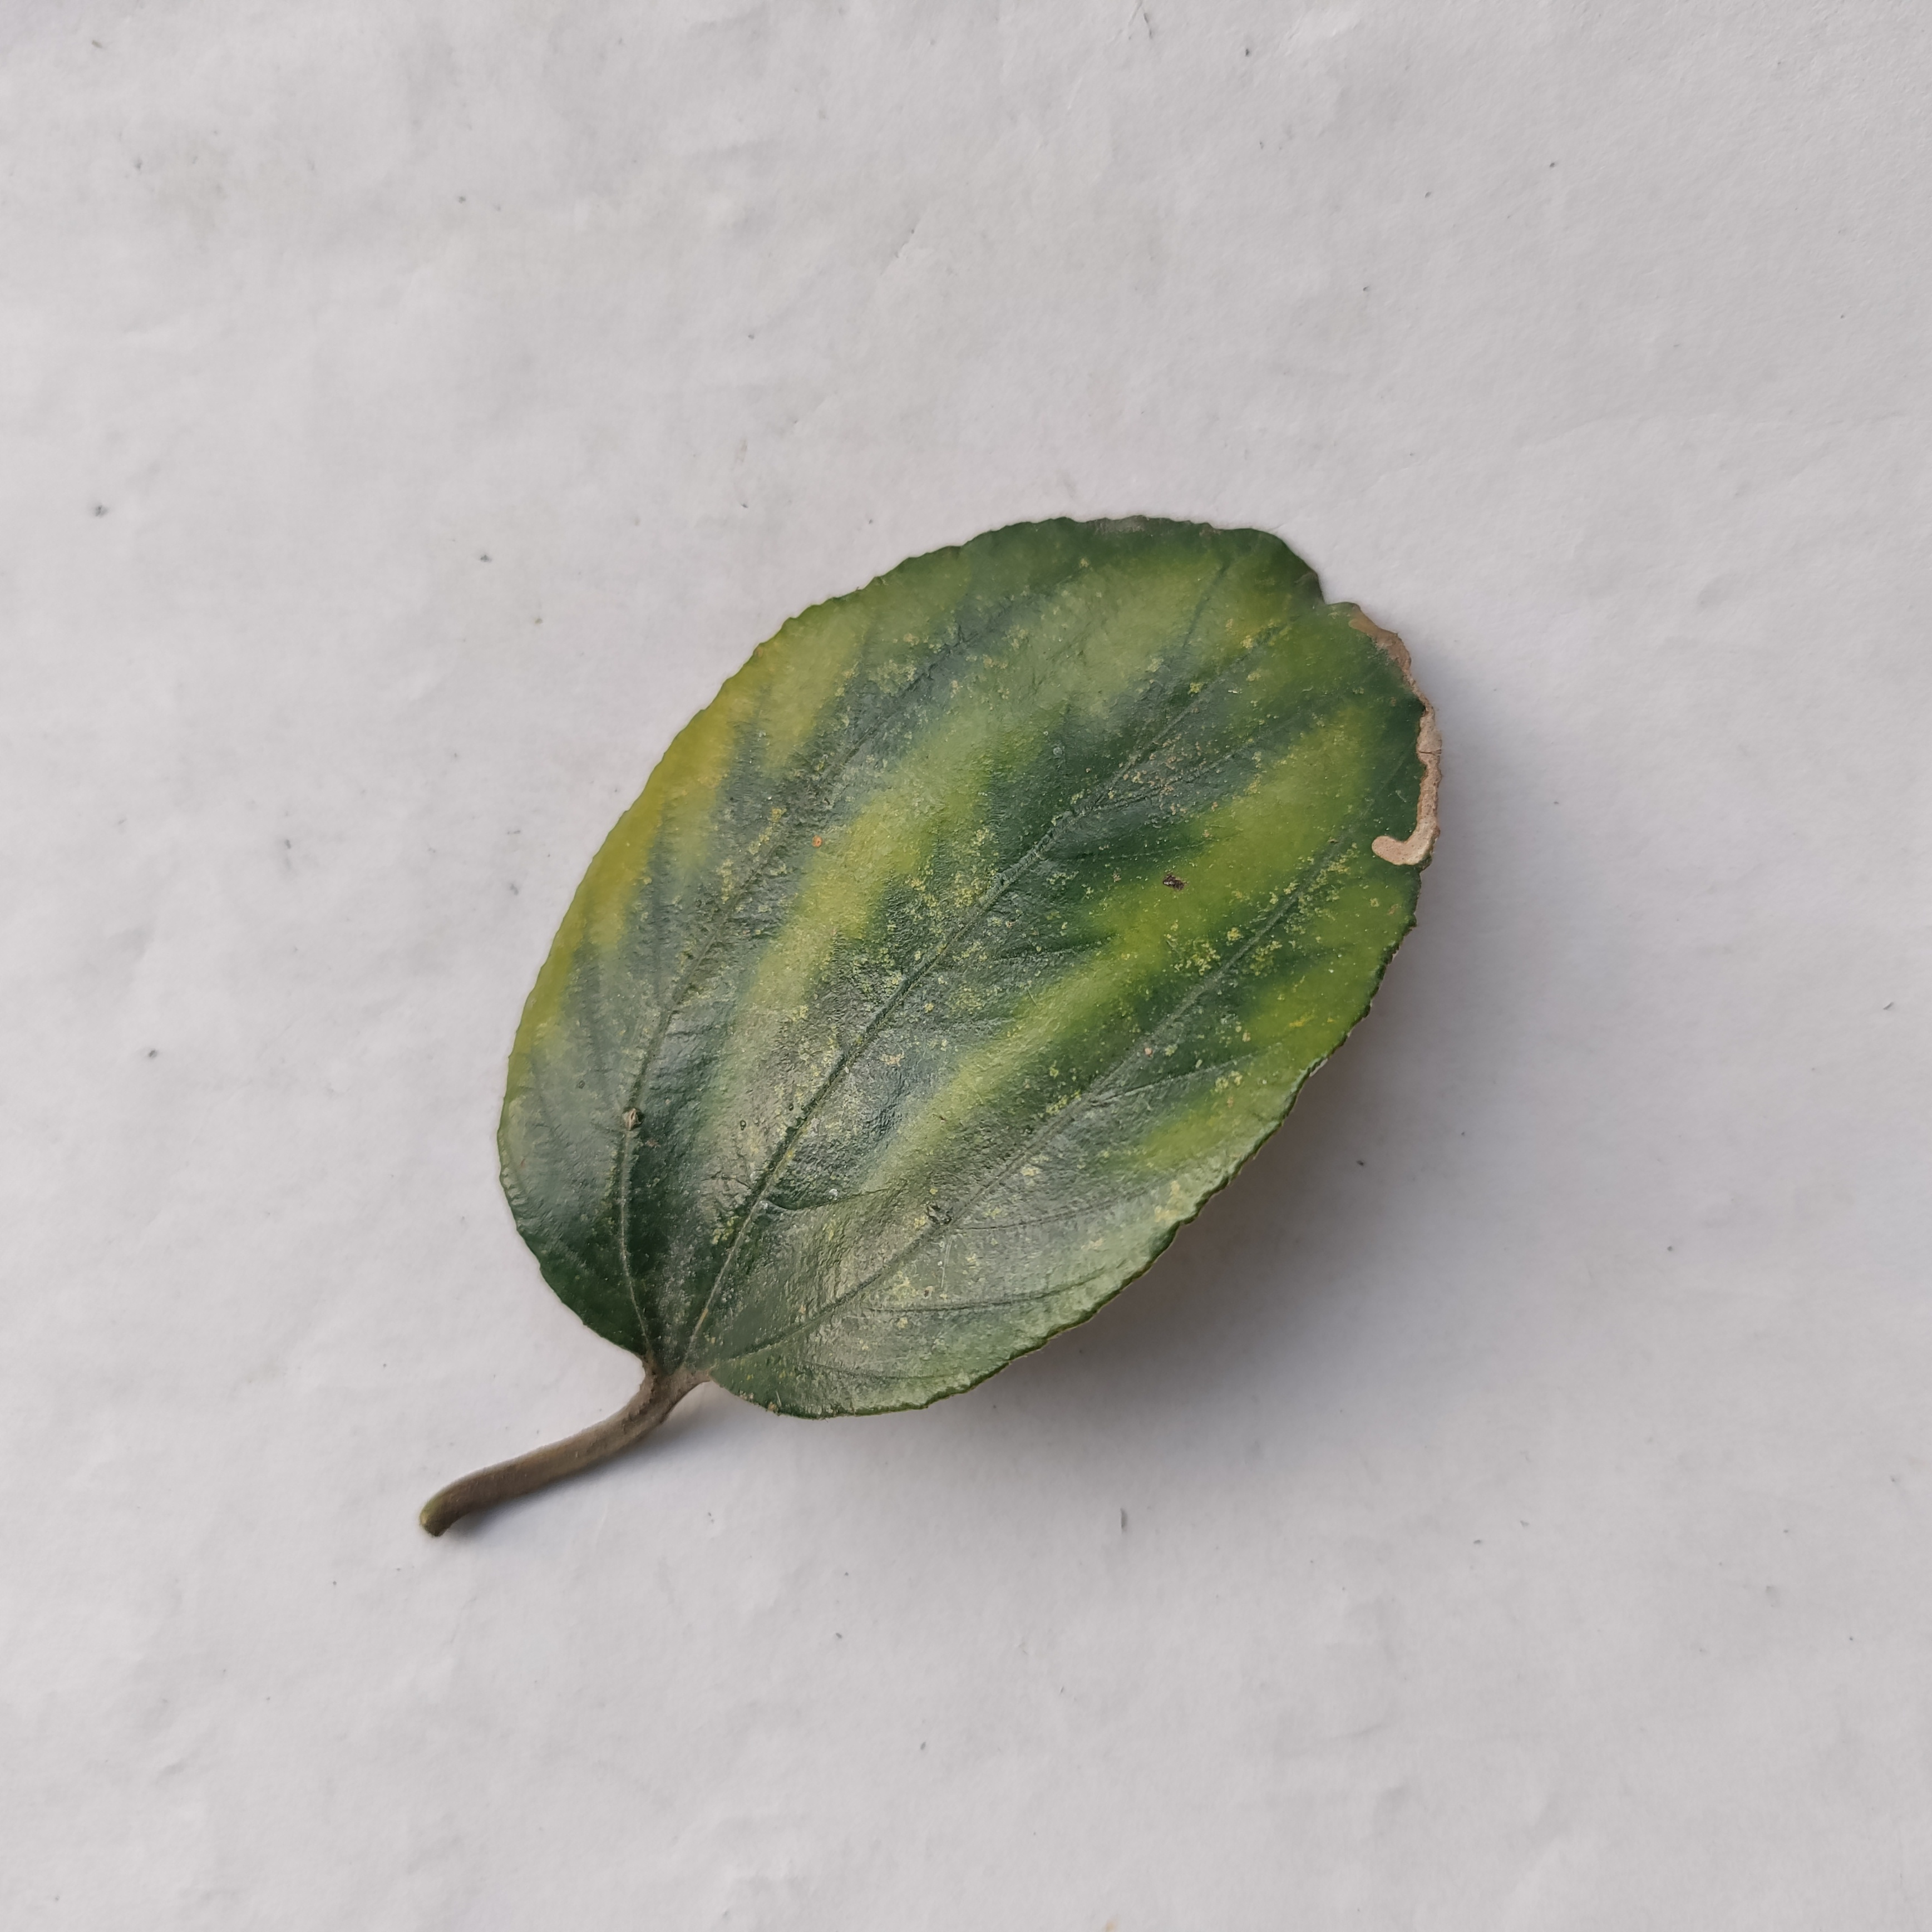
Label: Yellow